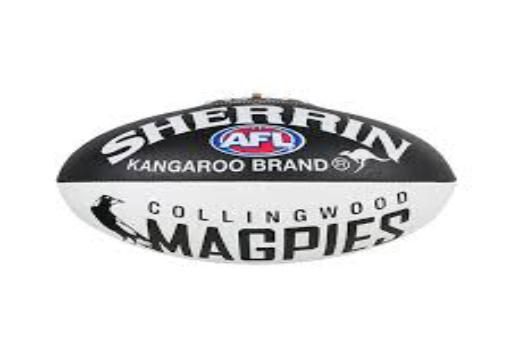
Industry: Sports